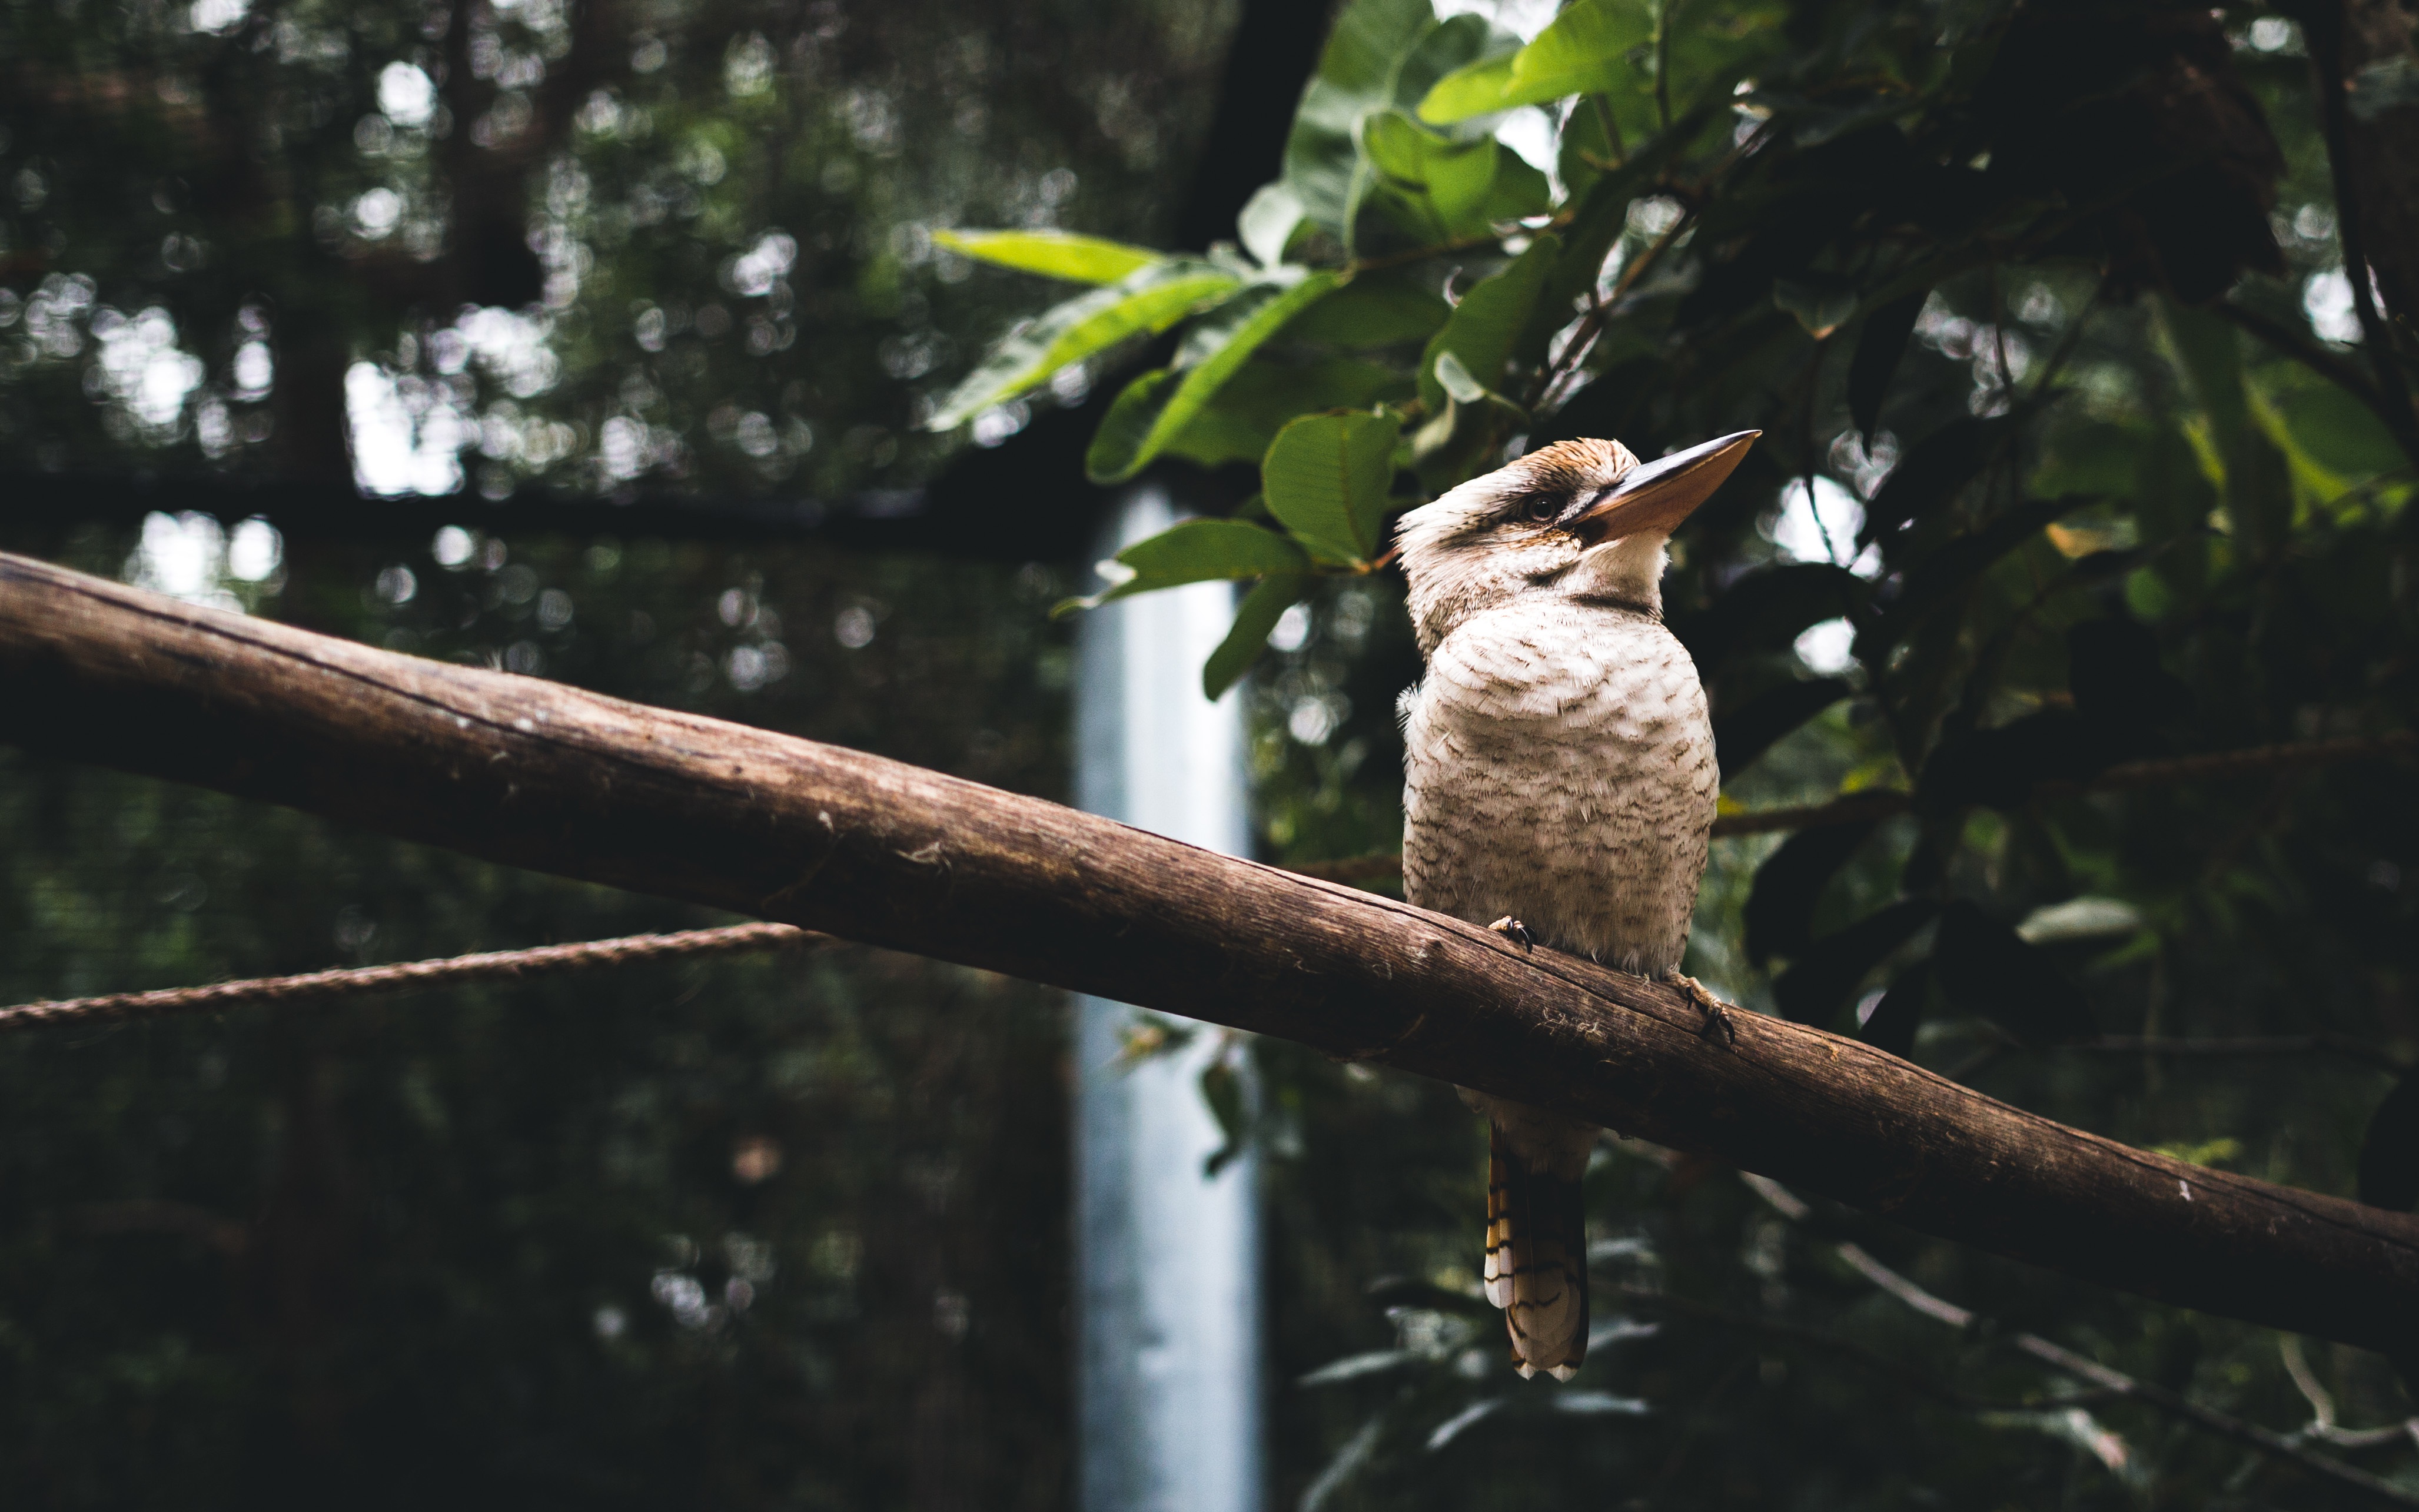
tree, branch, bird, wildlife, jungle, fauna, vertebrate